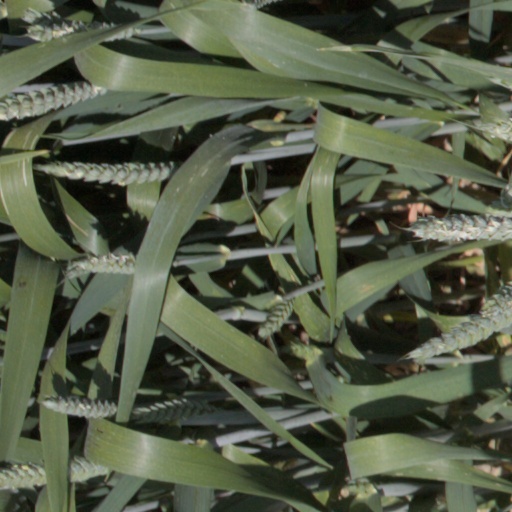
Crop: wheat